Union Station (Toronto)

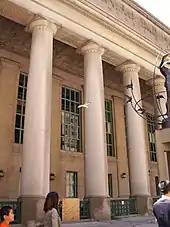
The facade of the Front Street entrance includes 22 colonnaded loggia constructed with limestone.

The exterior Front Street façade is laid out in an ashlar pattern, constructed with smooth beige Indiana and Queenston limestone. The colonnaded loggia which faces Front Street features 22 equally spaced Roman Tuscan columns made from Bedford limestone, each high and weighing 75 tons. Fourteen three-storey bays, each with severely delineated fenestration, form the façade on either side of the central colonnade for a total of 28 bays. The structures at either end have an additional ten bays. Three rectangular windows fill each bay, lighting the interior hall with plenty of natural light. However, the building's external profile is hard and flat, with a line of huge columns, heavy ornamentation and strong symmetry.